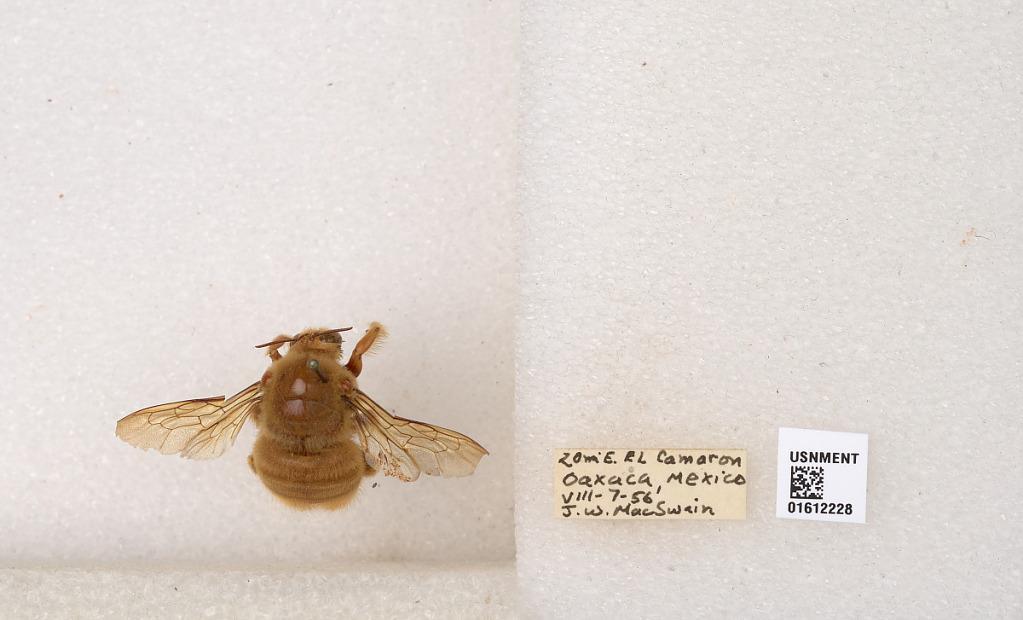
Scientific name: Xylocopa (Neoxylocopa) sp.
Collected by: J. MacSwain
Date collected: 1956-8-7
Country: Mexico
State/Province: Oaxaca
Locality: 20 mi E. El Camaron